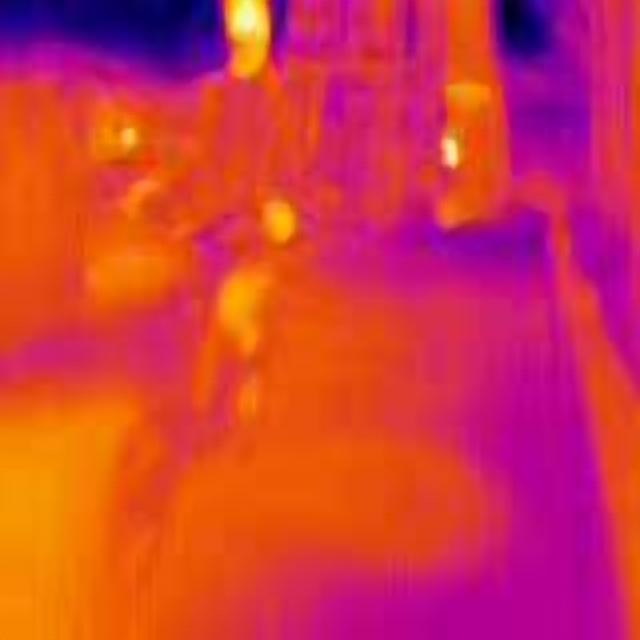
Detected objects:
label: person